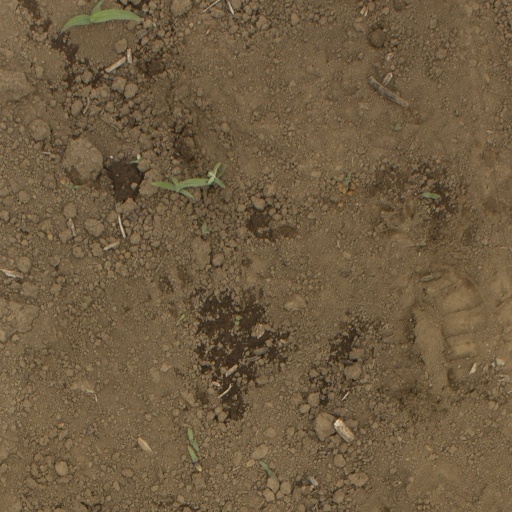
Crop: Jerusalem artichoke